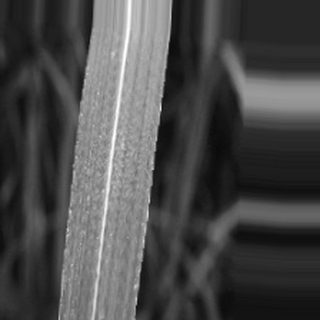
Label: sugarcane_bacterial_blight